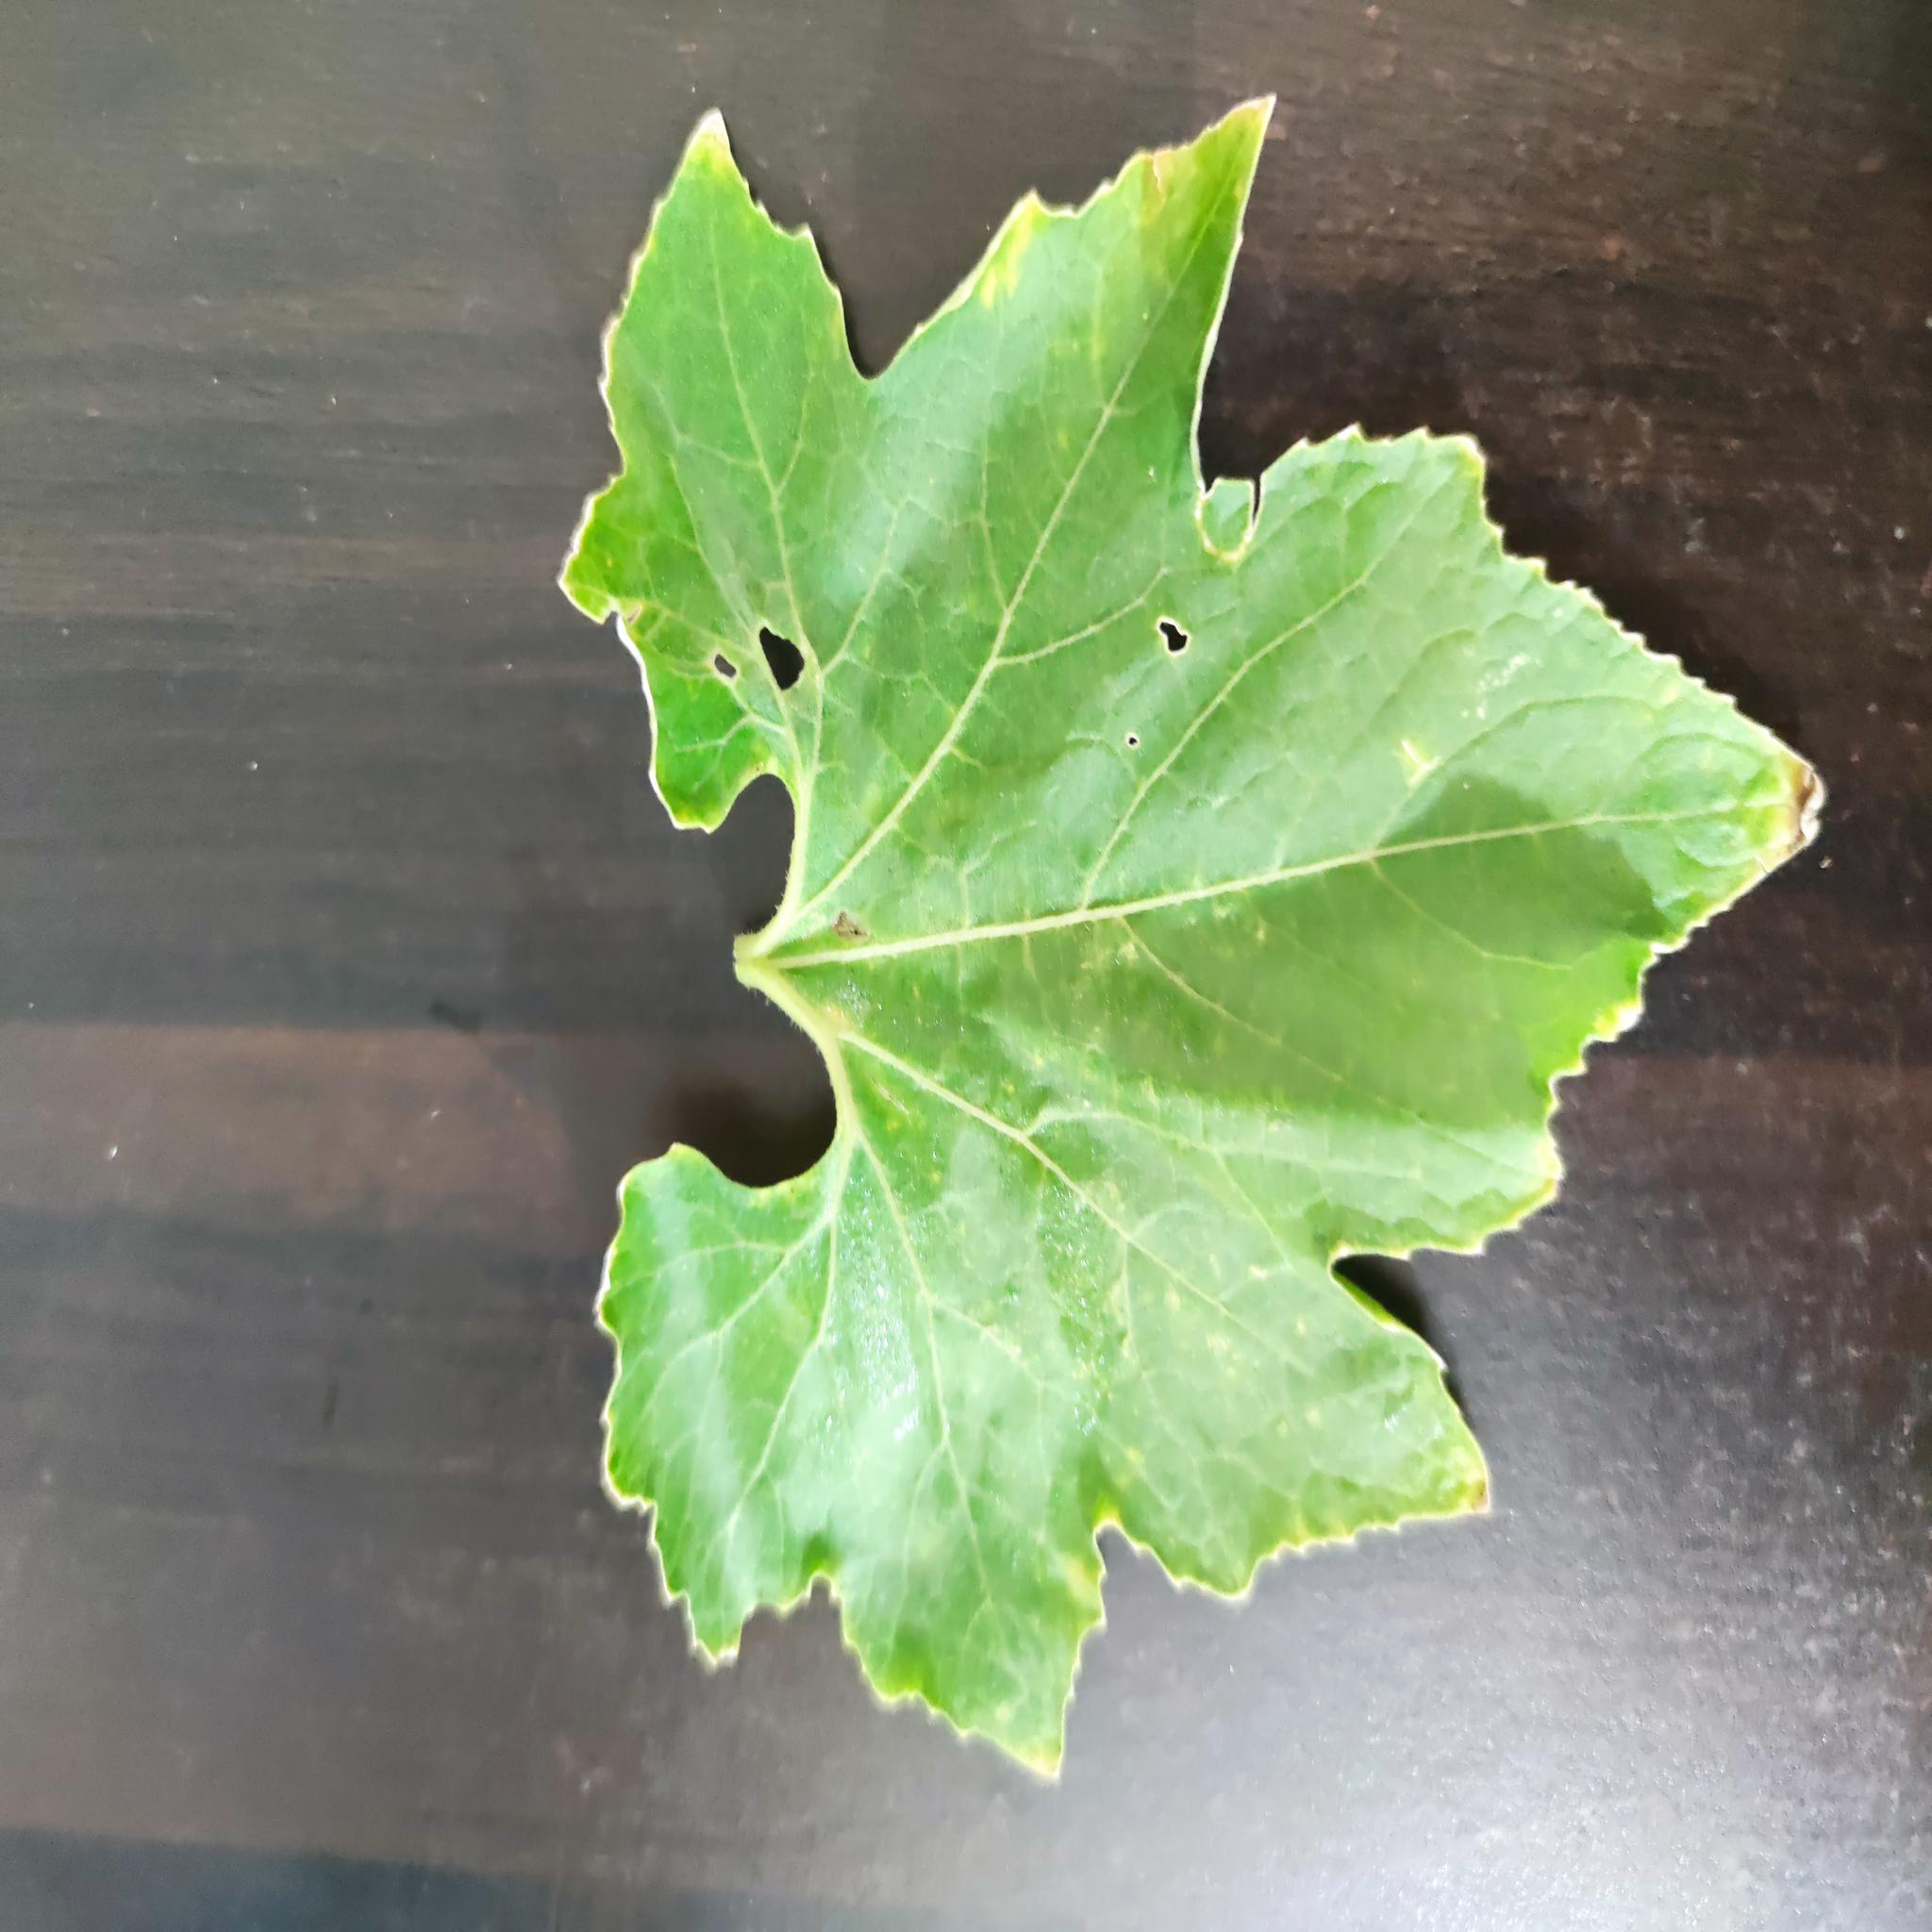
Label: Downy mildew